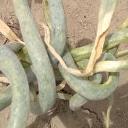
Crop: Onion
Condition: virosis-d